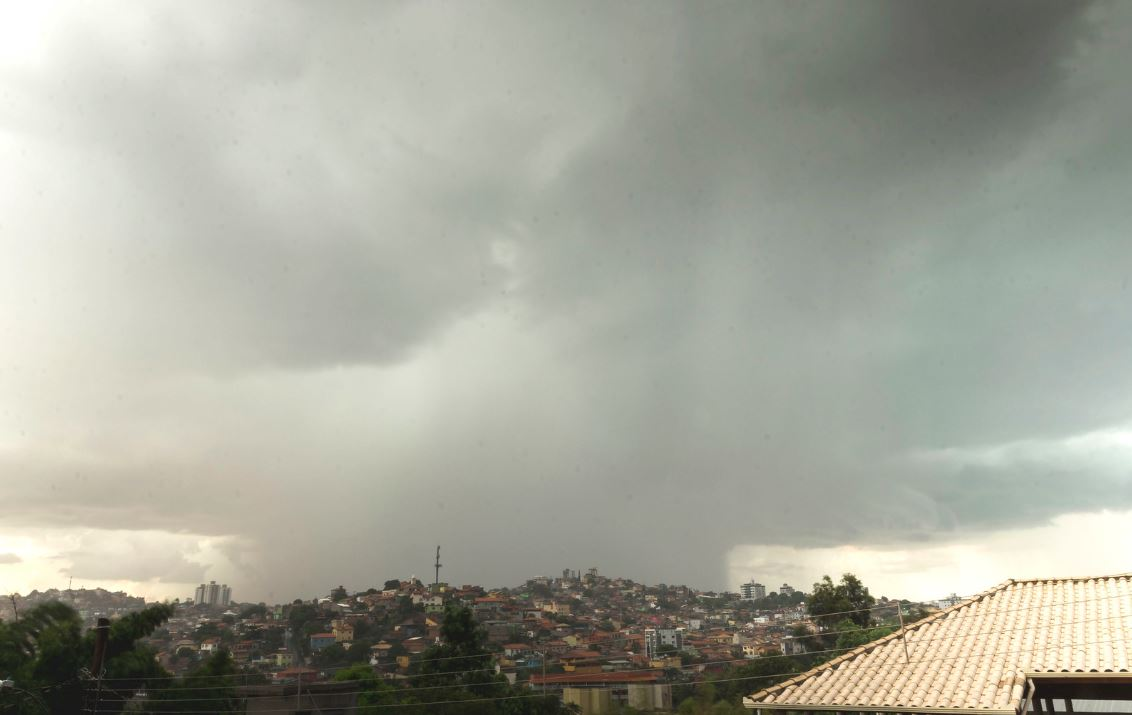
Fire: no
Smoke: no